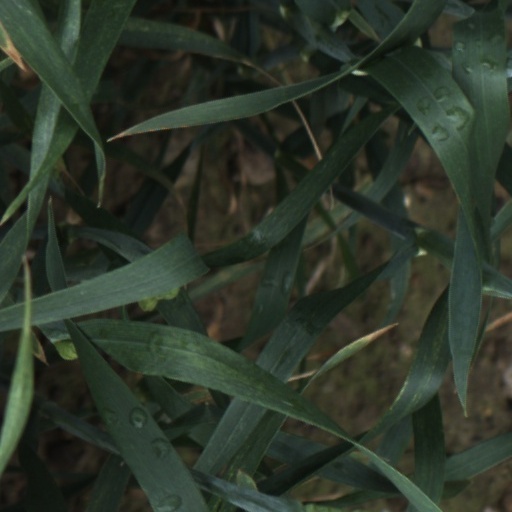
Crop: wheat